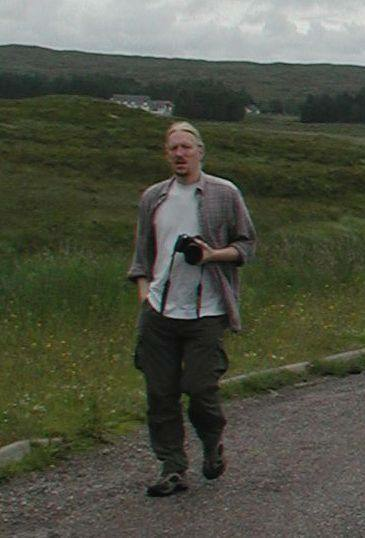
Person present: Yes